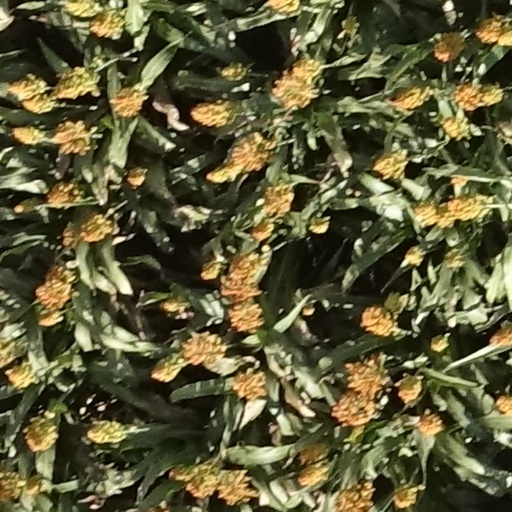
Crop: sorghum